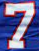
Number: 7